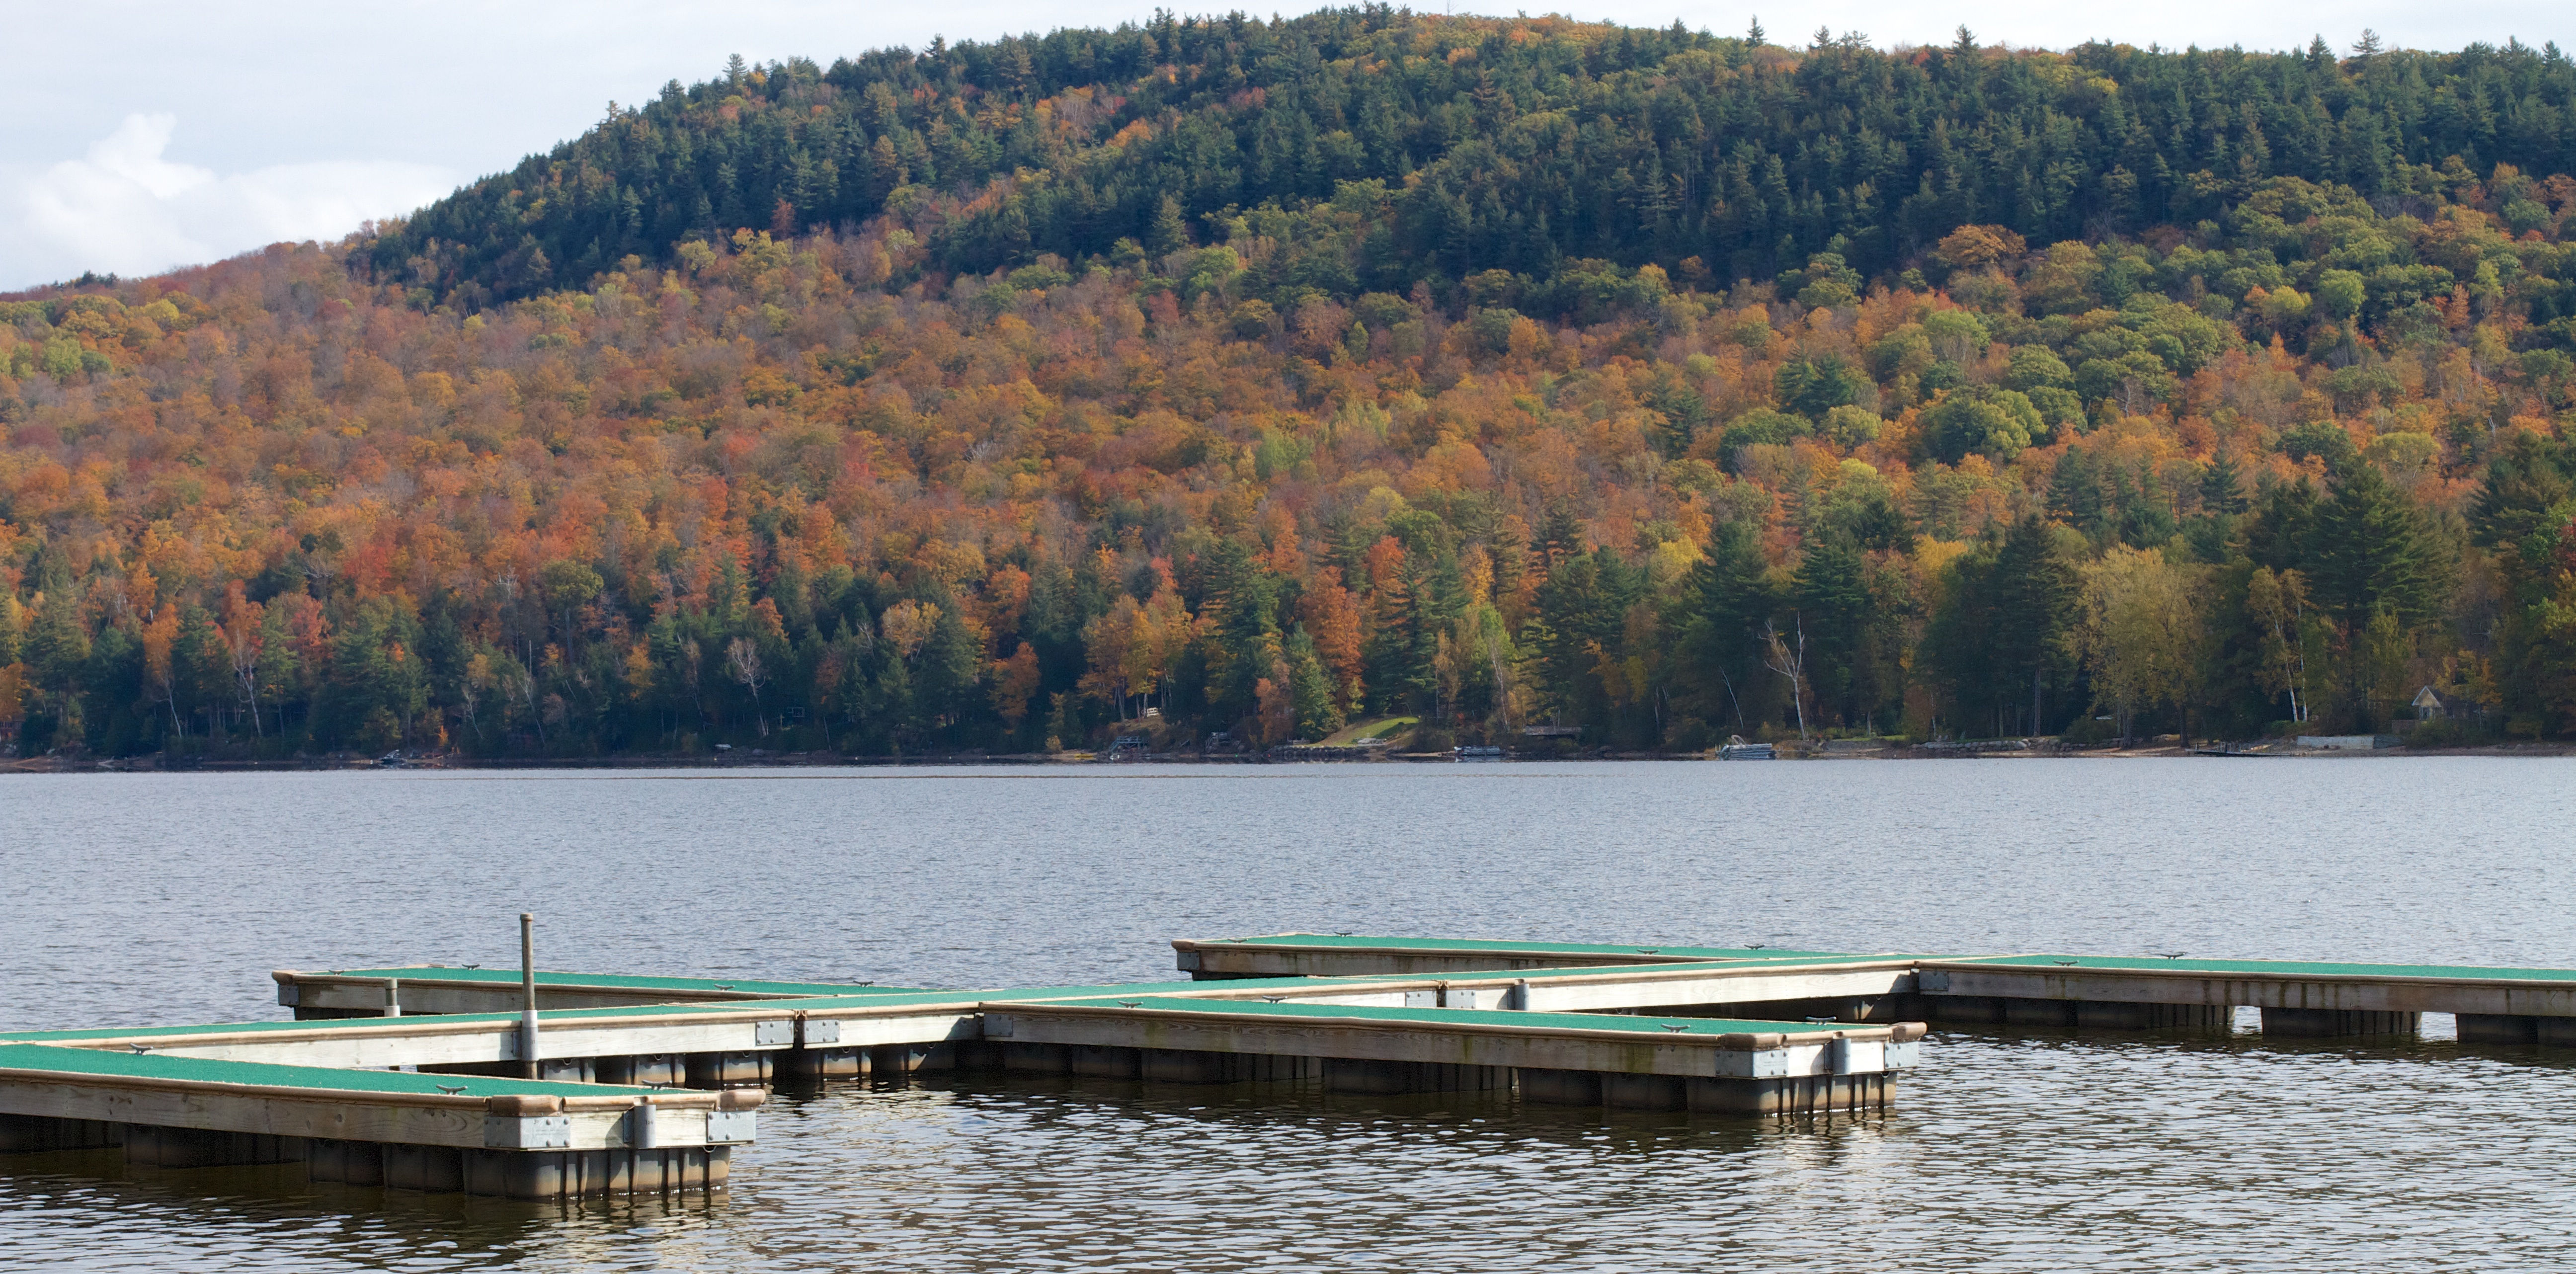
wilderness, dock, lake, river, reservoir, boating, loch